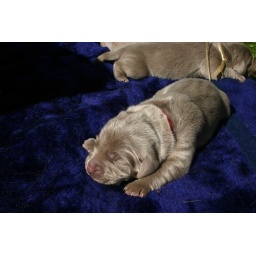
Red girl sleeping with yellow in the background